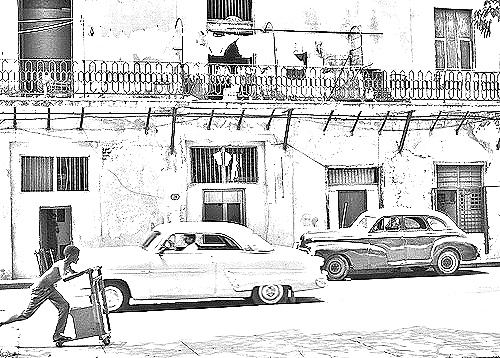
Portrait style: Sketch Portrait